Amstelhof

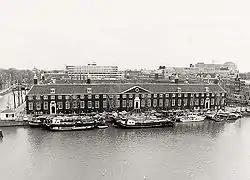
The Amstelhof

The Amstelhof, was a retirement home that is the H'ART Museum. It was built near the Amstel river in 1682 by the diaconate of the Dutch Reformed Church after having received an inheritance of the rich merchant Barent Helleman. He died on 18 October 1680 and left approximately 90,000 guilders to the church. The city of Amsterdam donated the land on which it was built.